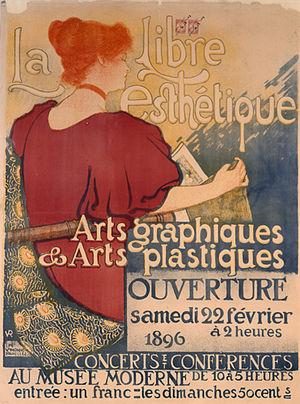
L'Art nouveau, Modern style ou style nouille est un mouvement artistique de la fin du XIXᵉ et du début du XXᵉ siècle qui s'appuie sur l'esthétique des lignes courbes.
La Libre Esthétique est un cercle artistique belge d'avant-garde qui a succédé au groupe des XX à sa dissolution en 1894, et qui a duré lui-même jusqu'en 1914.
Maurice De Wulf, Études Historiques sur l'Esthétique de Saint Thomas d'Aquin